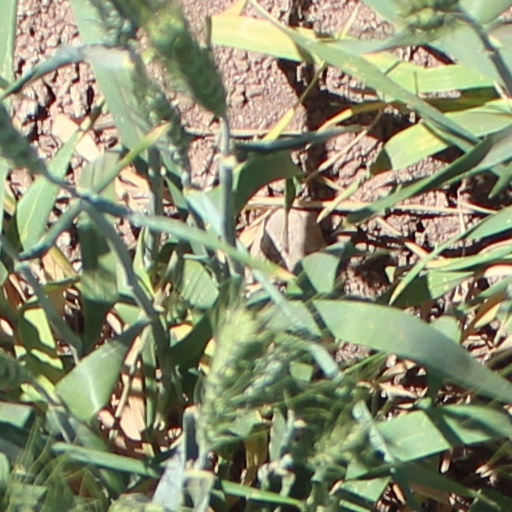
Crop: wheat